5th Battalion, South Lancashire Regiment

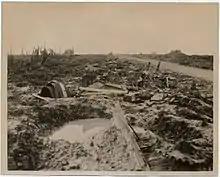
The Menin Road.

The battalion returned to the same sector in September and was in reserve when 55th Division attacked Gravenstafel Ridge in the Battle of the Menin Road Ridge in 20 September. About mid-day, the 1/5th was ordered to send up 'B' and 'C' Companies to continue the attack on Hill 37, which was holding out. The two companies advanced by rushes and took the position. Not knowing of this success, the rest of the battalion was ordered up to take Hill 37 and Gallipoli Copse. Finding Hill 37 already in their hands, the rest of the 1/5th carried on the capture Gallipoli Copse and consolidate before the expected German counter-attack. Assisted by heavy artillery fire, this nearly succeeded, and the situation for 1/5th Bn became precarious, with both flanks in the air and ammunition running out, but it held its positions until nightfall, when the rest of 55th Division was able to link up from either flank. There was a further counter-attack the following day, which the battalion repulsed with heavy casualties. Its own casualties when relieved on 22 September had been comparatively light given the severity of the fighting: 27 killed and 143 wounded.